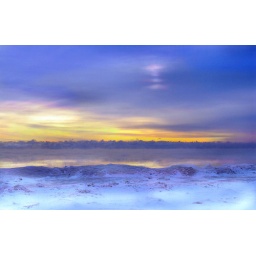
Very early in the morning this is frozen lake Michigan, the clouds in the horizon went on and on and lay on the frozen lake.